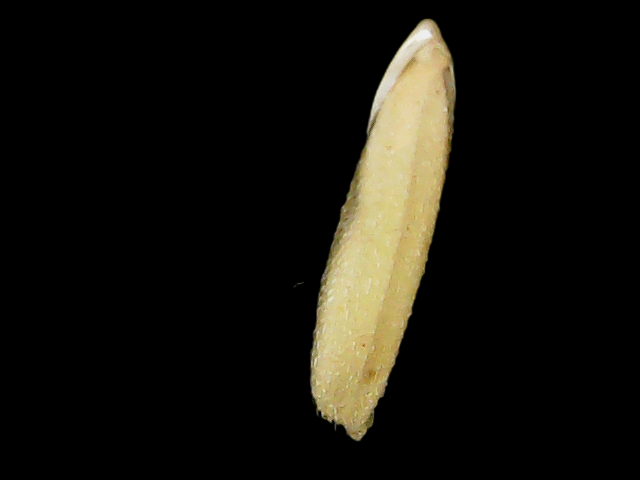
Rice variety: Binadhan26